Sabina of Palatinate-Simmern

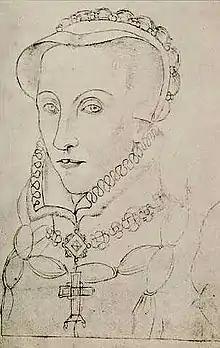
Portrait of Duchess Sabina from the "Recueil d'Arras", c. 1545

Sabina of Palatinate-Simmern (1528–1578), also known as Sabina of Bavaria, was the daughter of John II, Count Palatine of Simmern and Beatrix of Baden.